Antoni Kozubal

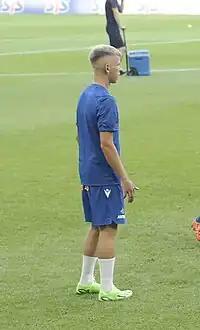
Kozubal with Lech Poznań in 2022 during training

Antoni Kozubal (born 18 August 2004) is a Polish professional footballer who plays as a midfielder for Ekstraklasa club Lech Poznań and the Poland national team.